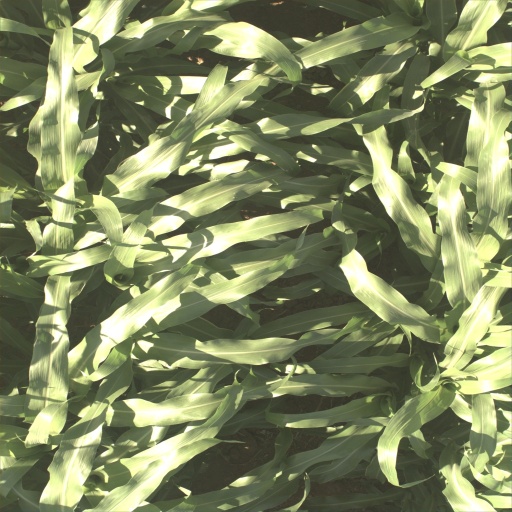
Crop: sorghum